Seabourn Cruise Line

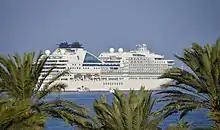
The luxury cruise ship "Seabourn Ovation" in the Mediterranean Sea

It was announced on February 19, 2013, that Seabourn reached an agreement with Windstar Cruises for the sale of the three smaller Seabourn ships. "Seabourn Pride" departed the fleet in April 2014, sisters "Seabourn Legend" & "Seabourn Spirit" departed in April and May 2015, respectively. No cruises were cancelled as the ships sailed with Seabourn until their initial dry dock periods.